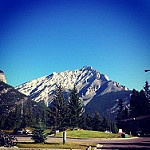
Scene: Outdoor